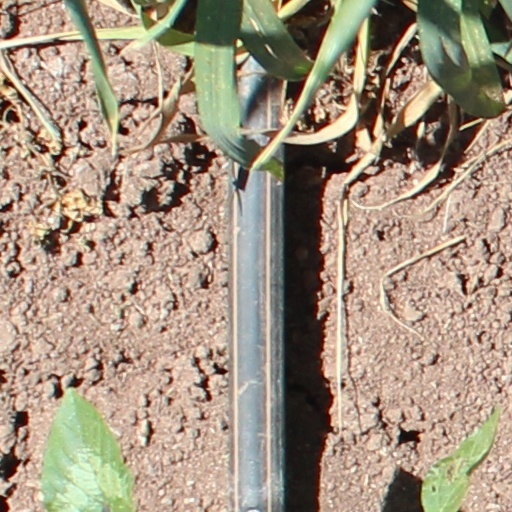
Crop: wheat